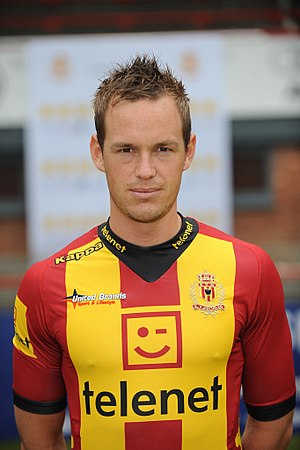
Thomas Enevoldsen
Mechelen, 2012
Thomas Enevoldsen er en dansk fodboldspiller, der spiller i den amerikanske klub Indy Eleven.